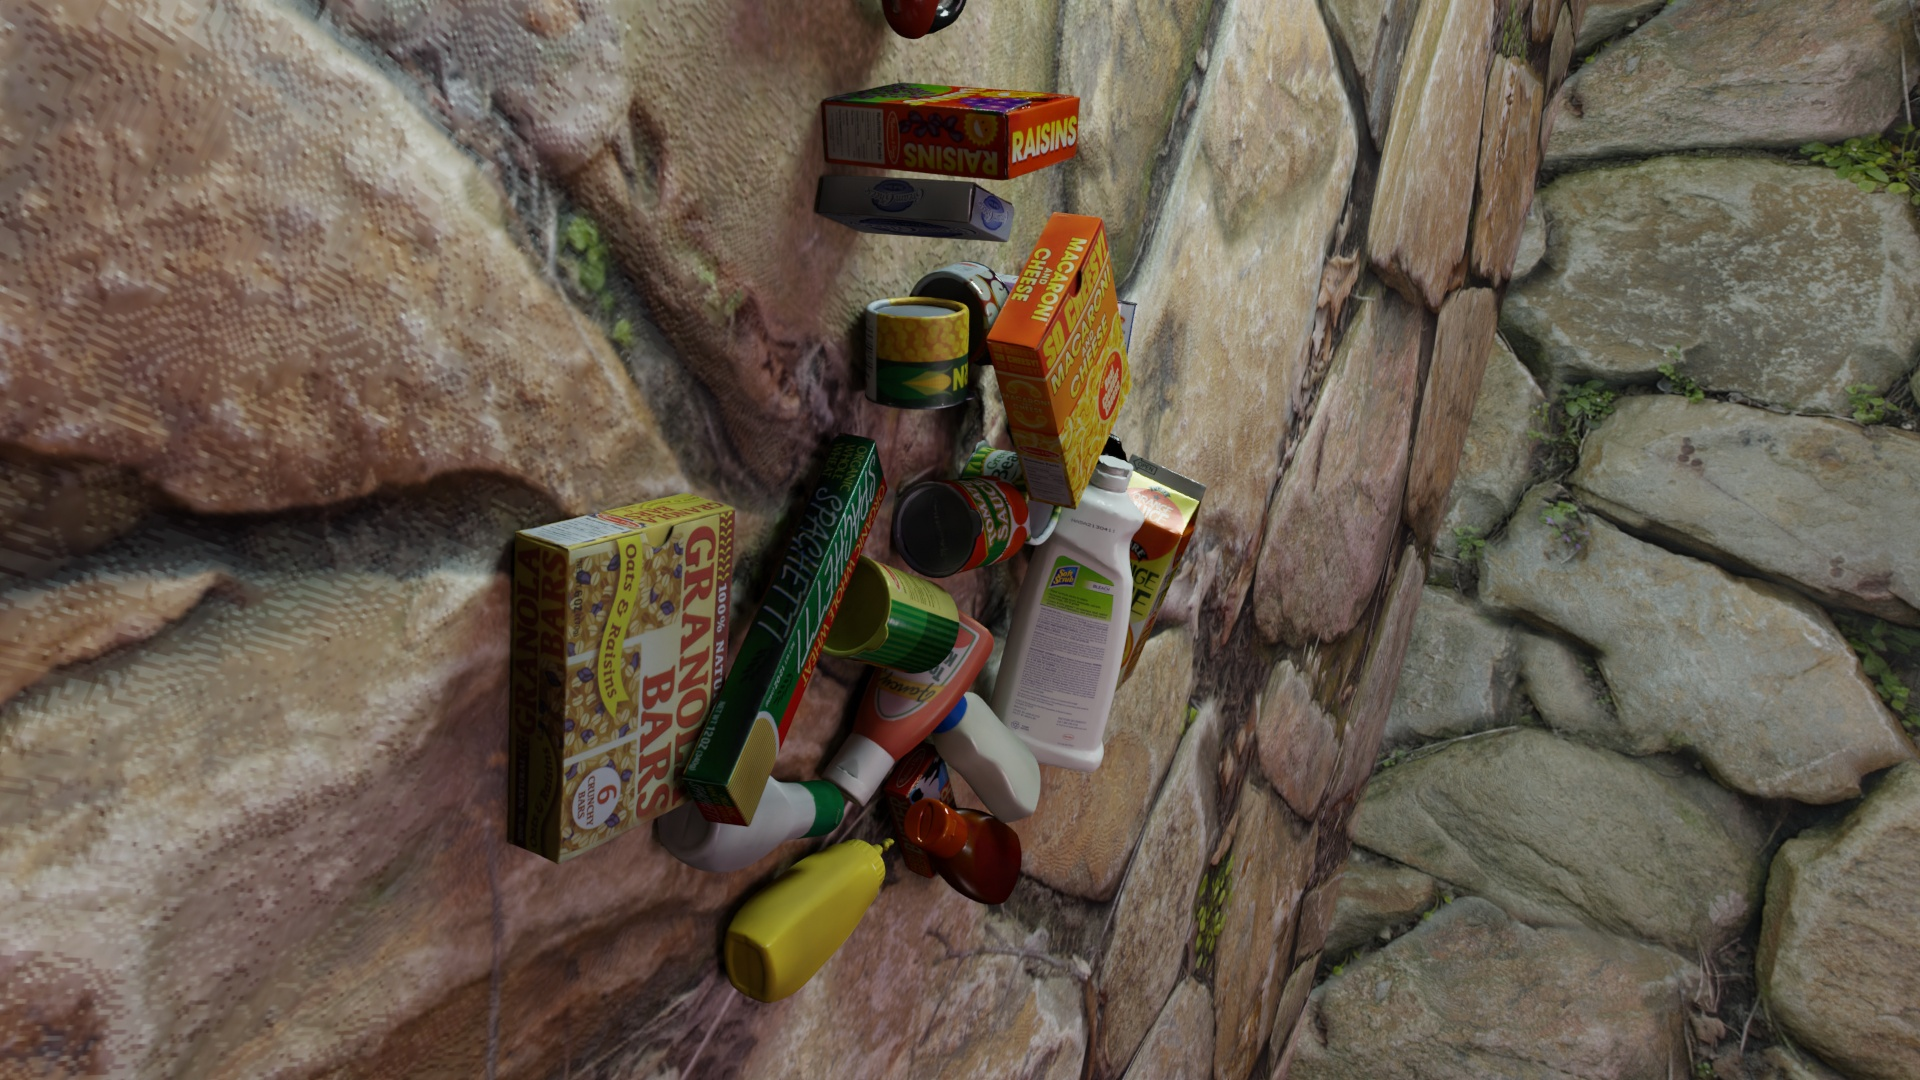
Question:
What are the eight normalized (x, y) image coordinates between 0 and 1 of the cuboid corners for the bottle of tangy BBQ sauce, designed with a streamlined shape for easy handling? Your answer should be a list of normalized (x, y) image coordinates between 0 and 1 with bottom face first then top face, all counter-clockwise.
Answer: [(0.535937, 0.768519), (0.509896, 0.762037), (0.501563, 0.835185), (0.527604, 0.842593), (0.501042, 0.723148), (0.472917, 0.716667), (0.4625, 0.798148), (0.491146, 0.805556)]